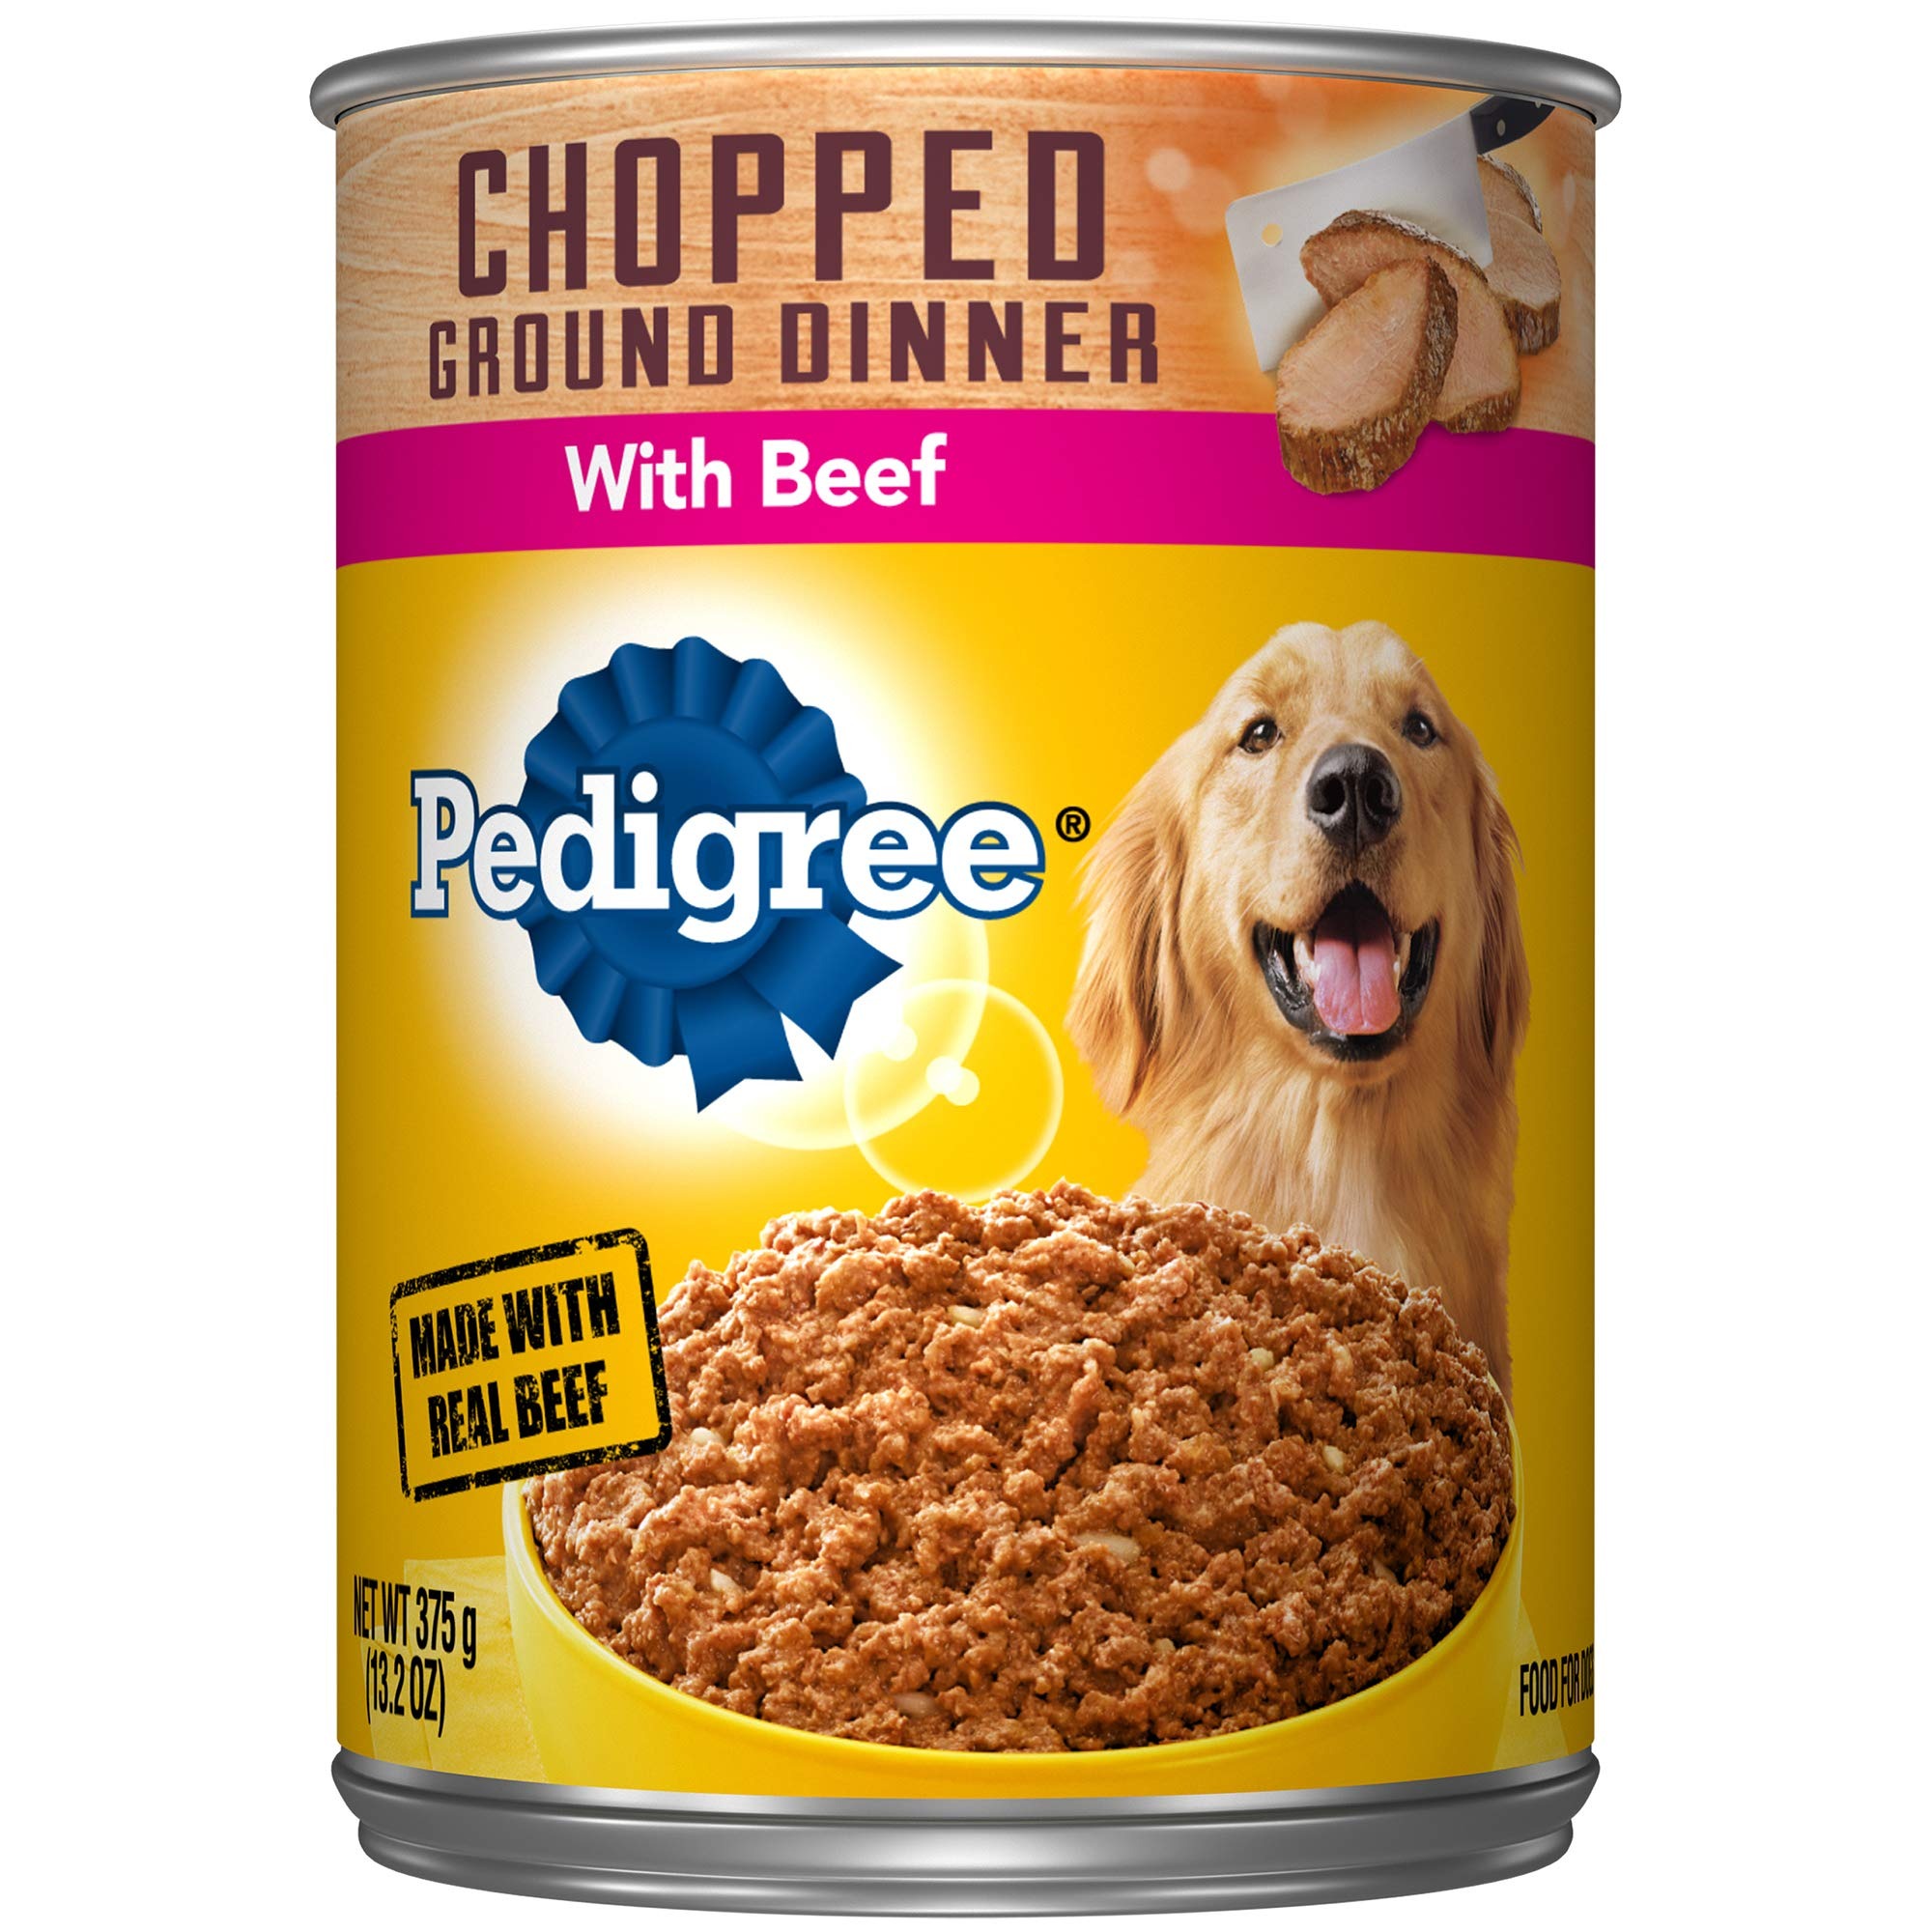
Item Name: PEDIGREE Traditional Ground Dinner With Chopped Beef Canned Dog Food 13.2 Ounces
Bullet Point 1: Made With Real Beef For An Irresistable Taste Dogs Will Love
Bullet Point 2: Pedigree Chopped Ground Dinner Adult Wet Dog Food Is 100% Complete & Balanced
Bullet Point 3: Mix Pedigree Wet Dog Food Into Their Kibble For Added Flavor
Bullet Point 4: Pedigree Chopped Ground Dinner Dog Food Is Made In The Usa With The World'S Finest Ingredients.
Value: 183.36
Unit: Ounce

Price: 1.855